Brooke Hogan

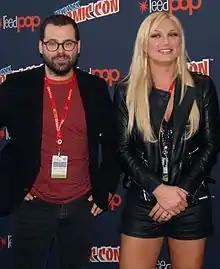
Hogan with Brad Neely, creator of the animated TV series "China, IL", on which she has done voice work

In early 2009, Hogan announced the title of her second album to be "The Redemption". The album's lead single, "Falling", featured rapper Stacks, and was released on March 31, 2009. On June 30, Hogan released the album's second single, "Hey Yo!", which featured Colby O'Donis on guest vocals. On July 4, Hogan released a mixtape, titled "Judgement Day", to help promote the release of the album. The mixtape caused a buzz online after the song 'Ur Not That Hot' was seen as a diss toward "The Hills" star, and fellow pop singer, Heidi Montag. The song also includes a fake voicemail that Hogan implies was sent to her from Montag. "The Redemption" was released on July 21 in the US and Canada for digital download and as a physical copy. It debuted at number 144 on the "Billboard" 200, and 27 on the Independent Albums chart, selling 3,381 copies in its first week. She parted ways with SoBe Entertainment after the promotion for the album concluded.